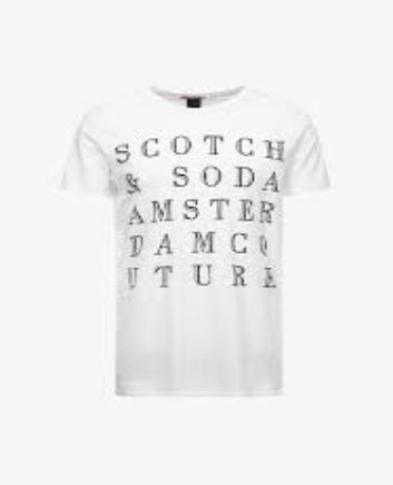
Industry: Clothes